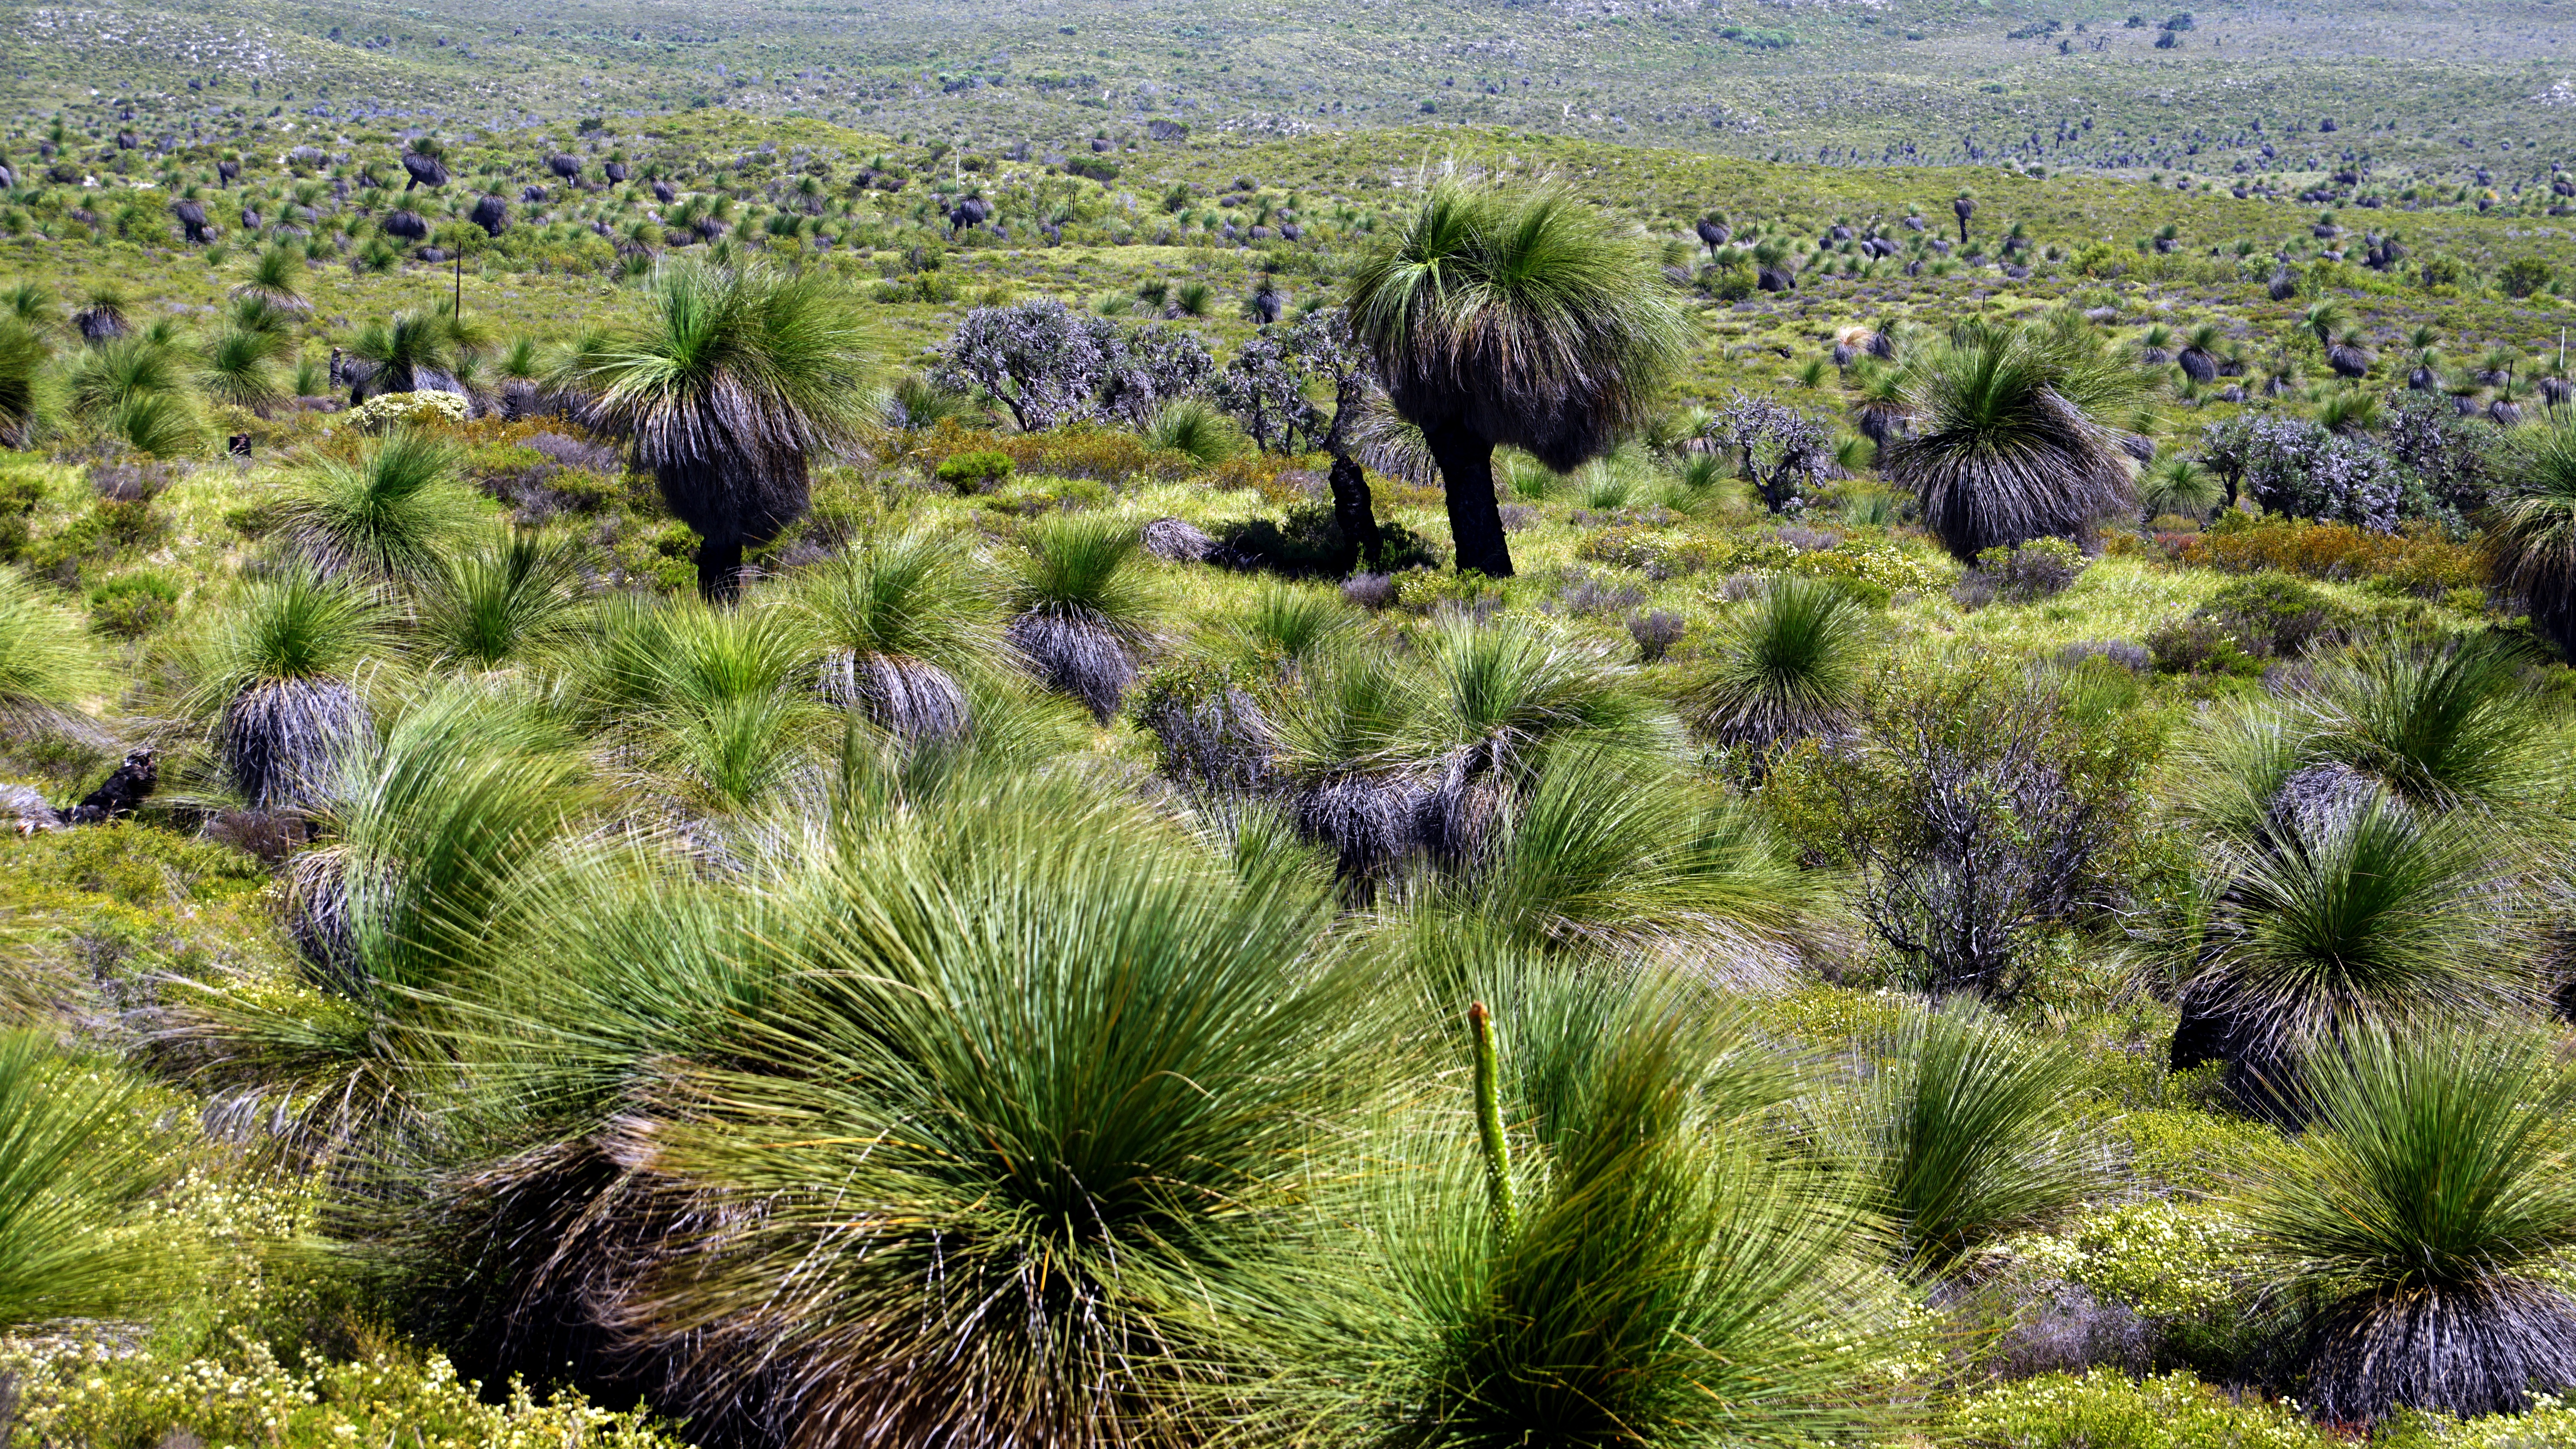
landscape, tree, grass, plant, field, prairie, flower, botany, garden, flora, savanna, australia, grassland, vegetation, ecosystem, flowering plant, grass trees, do not incinerate, slow growth, grass family, land plant, arecales, palm family